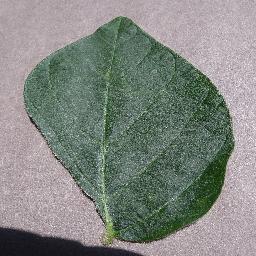
Label: Soybean___healthy